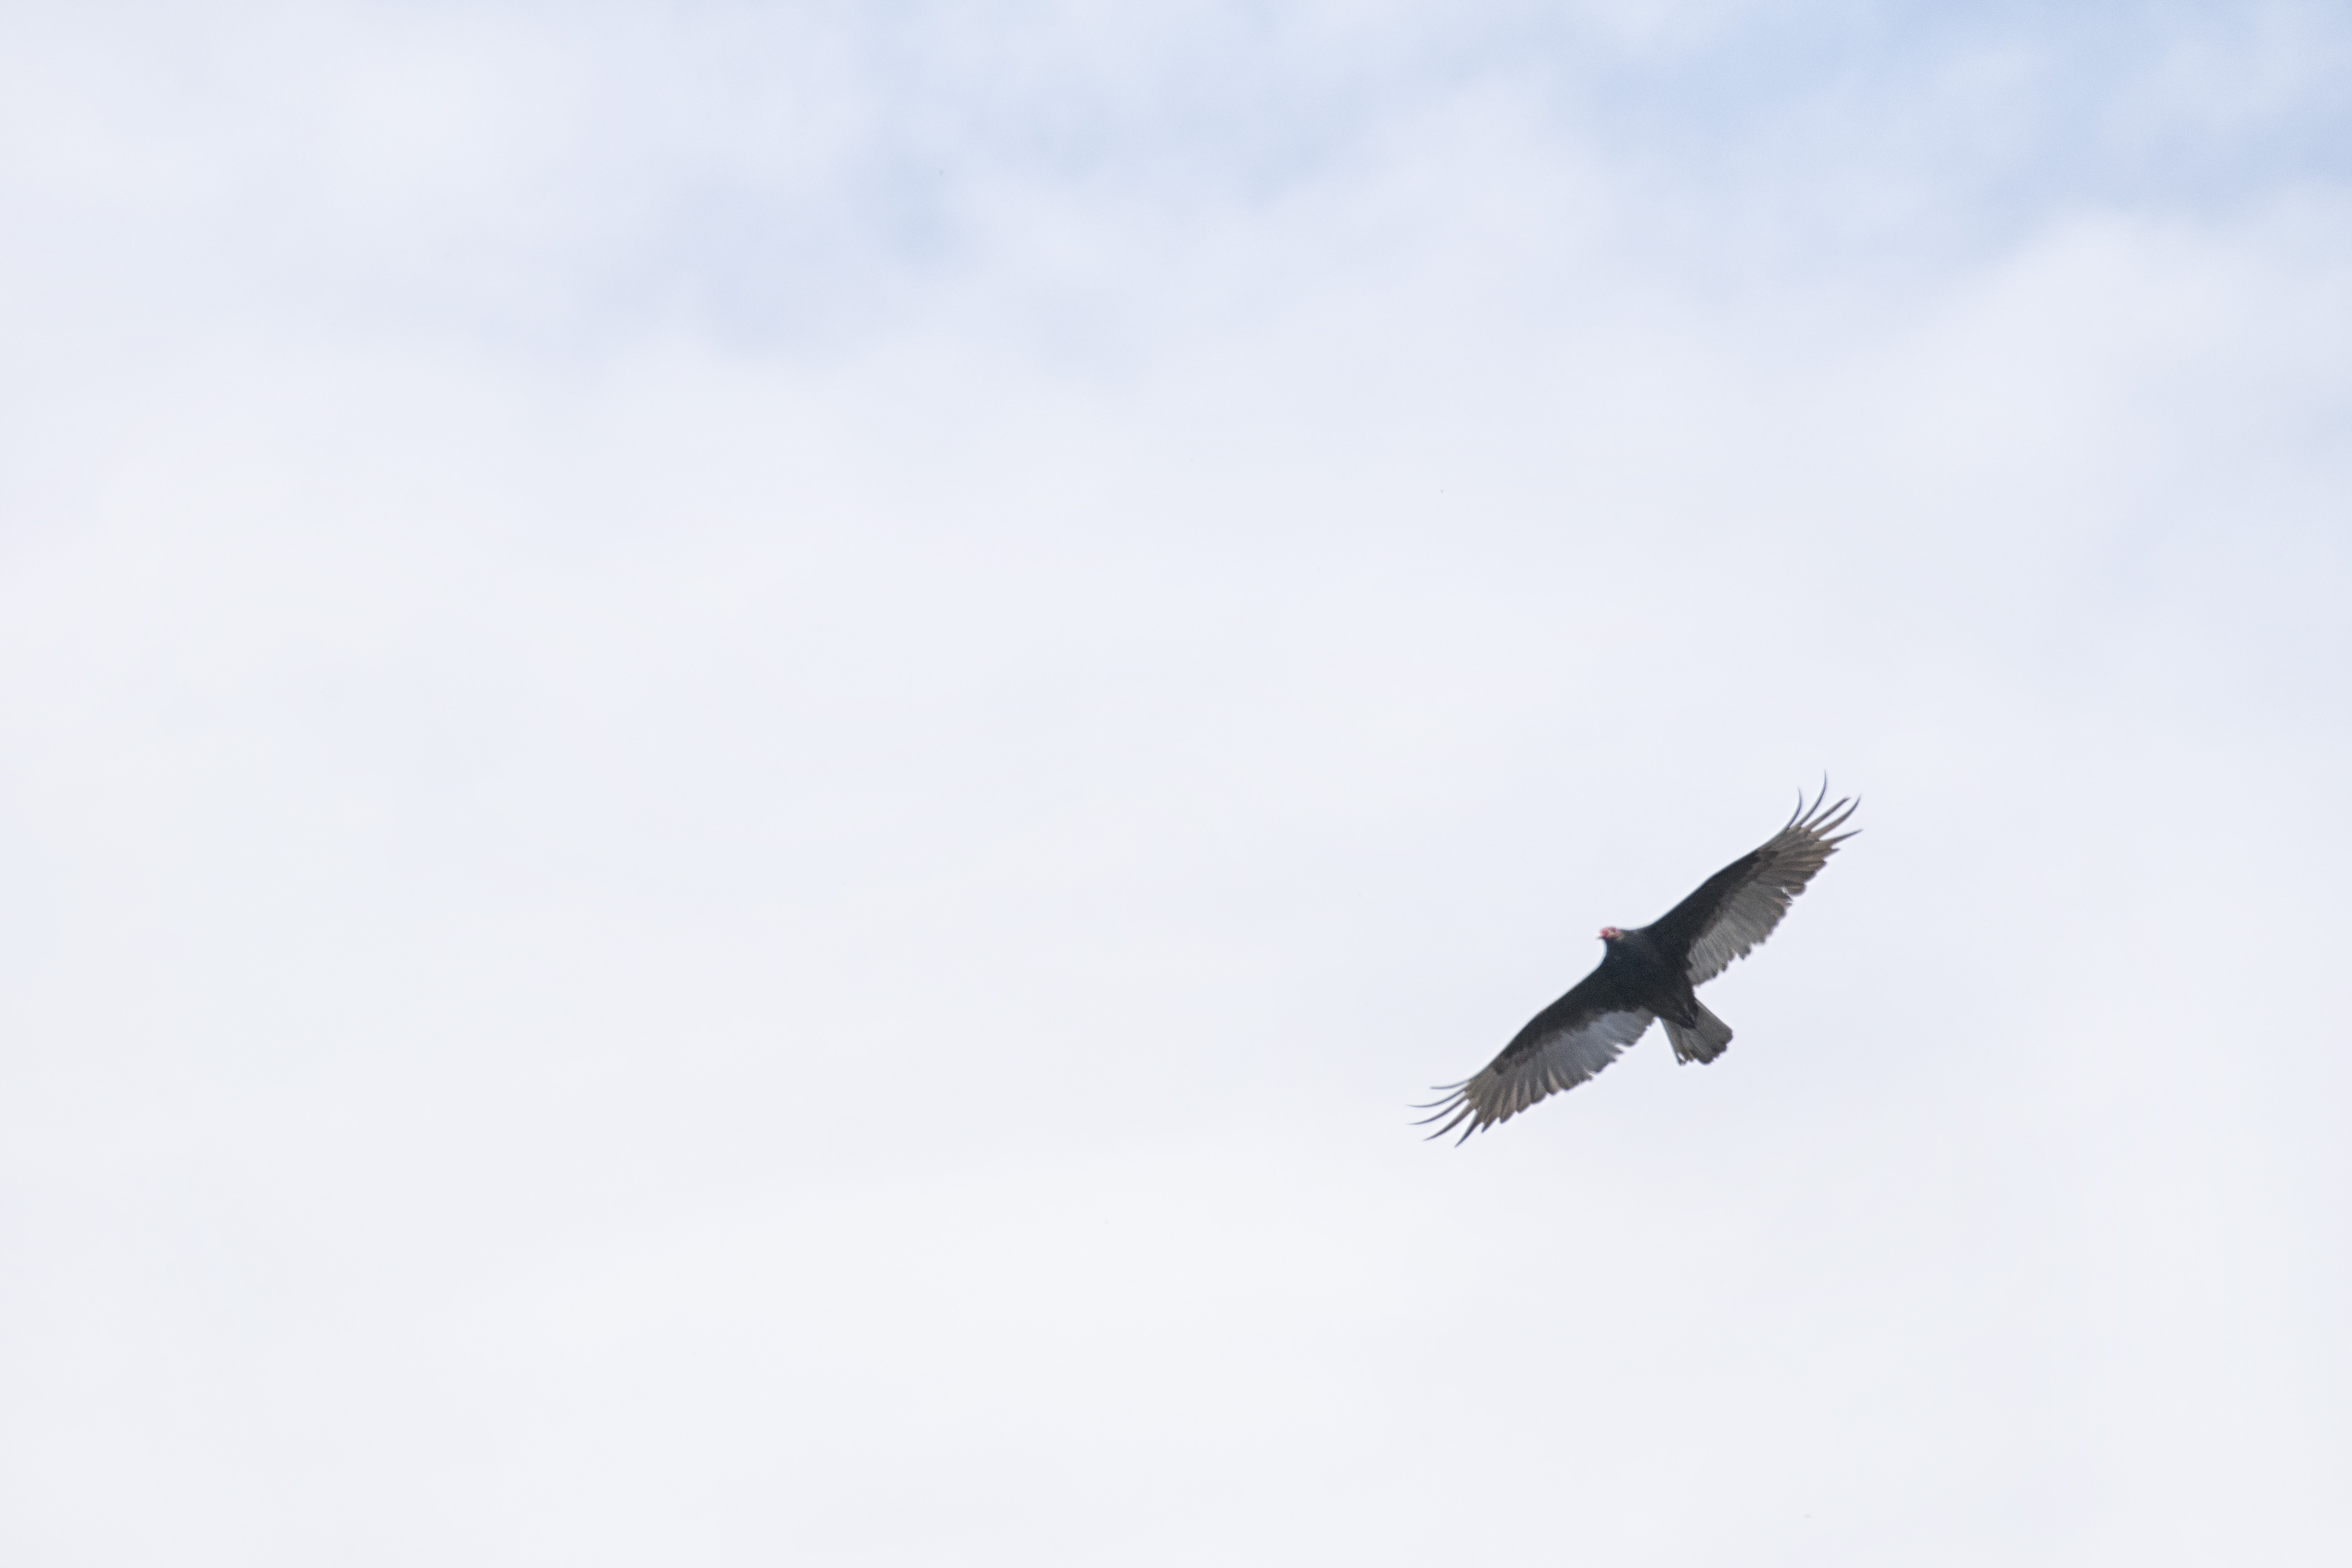
bird, wing, airplane, aircraft, vehicle, aviation, flight, canada, turkey, a, rouge, tte, quebec, vulture, sherbrooke, oiseau, urubu, air show, air force, atmosphere of earth